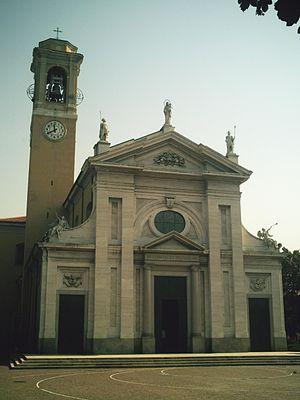
Prepositura en italien ou propositura en toscan est, en Italie et notamment en Toscane, un terme utilisé dans la religion catholique, et dans le rite ambrosien milanais en Lombardie, pour désigner l'office, la dignité d'un curé ou prévôt chargé de privilèges spéciaux dans une paroisse. Par extension c'est aussi le nom donné à l'église prévôtale ou paroissiale siège de son office.